Foreign policy of the Ronald Reagan administration

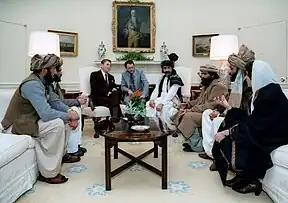
Reagan meeting with Afghan Mujahideen leaders in the Oval Office in February 1983

Although Pakistan was ruled by Muhammad Zia-ul-Haq and his military dictatorship (1978–1988), it was an important ally against Soviet efforts to take control of Afghanistan. Reagan's new priorities enabled the effective effort by Congressman Charles Wilson (D-TX), aided by Joanne Herring, and CIA Afghan Desk Chief Gust Avrakotos to increase the funding for Operation Cyclone. Congress passed a six-year $3.2 billion programme of economic and military assistance, plus secret to the Afghan resistance sent through Pakistan. American officials visited the country on a routine basis, bolstering the Zia regime and weakening Pakistan's liberals, socialists, communists, and democracy advocates. General Akhtar Abdur Rahman of ISI and William Casey of CIA worked together in harmony, and in an atmosphere of mutual trust. Reagan sold Pakistan attack helicopters, self-propelled howitzers, armoured personnel carriers, 40 F-16 Fighting Falcon warplanes, nuclear technology, naval warships, and intelligence equipment and training.